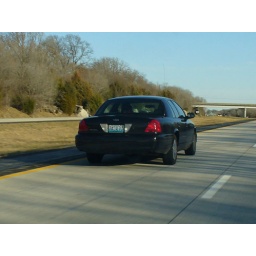
Unmarked detective's car spotted in Carthage, Missouri.